Marco Asensio

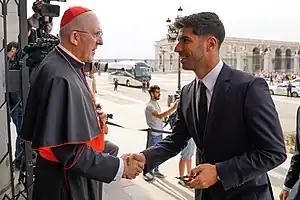
Asensio in trophy presentation ceremony at Virgin of Almudena in 2022

On 24 July 2019, during a preseason match against Arsenal, he tore his ACL. On 19 June 2020, in a 3–0 win over Valencia, he came on for Federico Valverde in 74th minute, scored the second goal with his first touch, and provided the assist to Karim Benzema for the third goal. He returned for the final stretch of the season, scoring three goals in nine games, as Real Madrid won the 2019–20 La Liga.